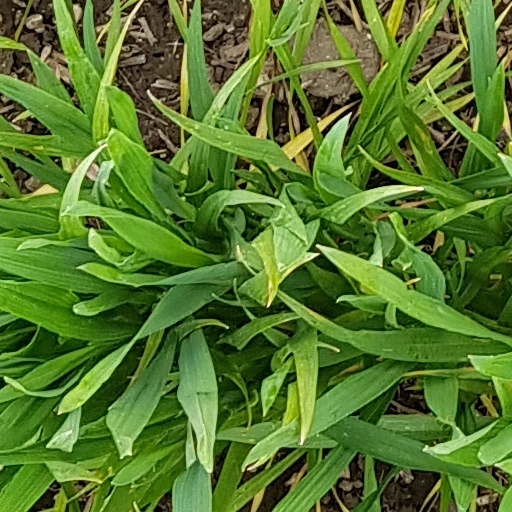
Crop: wheat